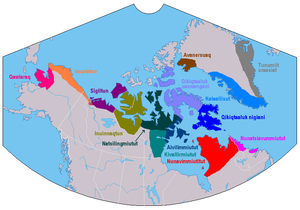
Carte des dialectes d'Inuktitut avec étiquettes en Inuktitut inuujingajut ou en alphabet latin standard. Inclus les états et provinces. Les données utilisées proviennent de diverses resources.
L’inuktitut est une des principales langues inuites du Canada. Elle est parlée dans toutes les zones au nord de la limite des arbres, y compris dans des zones de Terre-Neuve-et-Labrador, du Québec, des Territoires du Nord-Ouest et au Nunavut. C’est une des langues écrites à l’aide du syllabaire autochtone canadien.